Microbiological culture

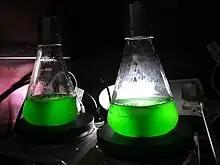
Liquid cultures of the cyanobacterium "Synechococcus" PCC 7002

Static liquid cultures may be used as an alternative. These cultures are not shaken, and they provide the microbes with an oxygen gradient.